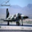
Label: airplane